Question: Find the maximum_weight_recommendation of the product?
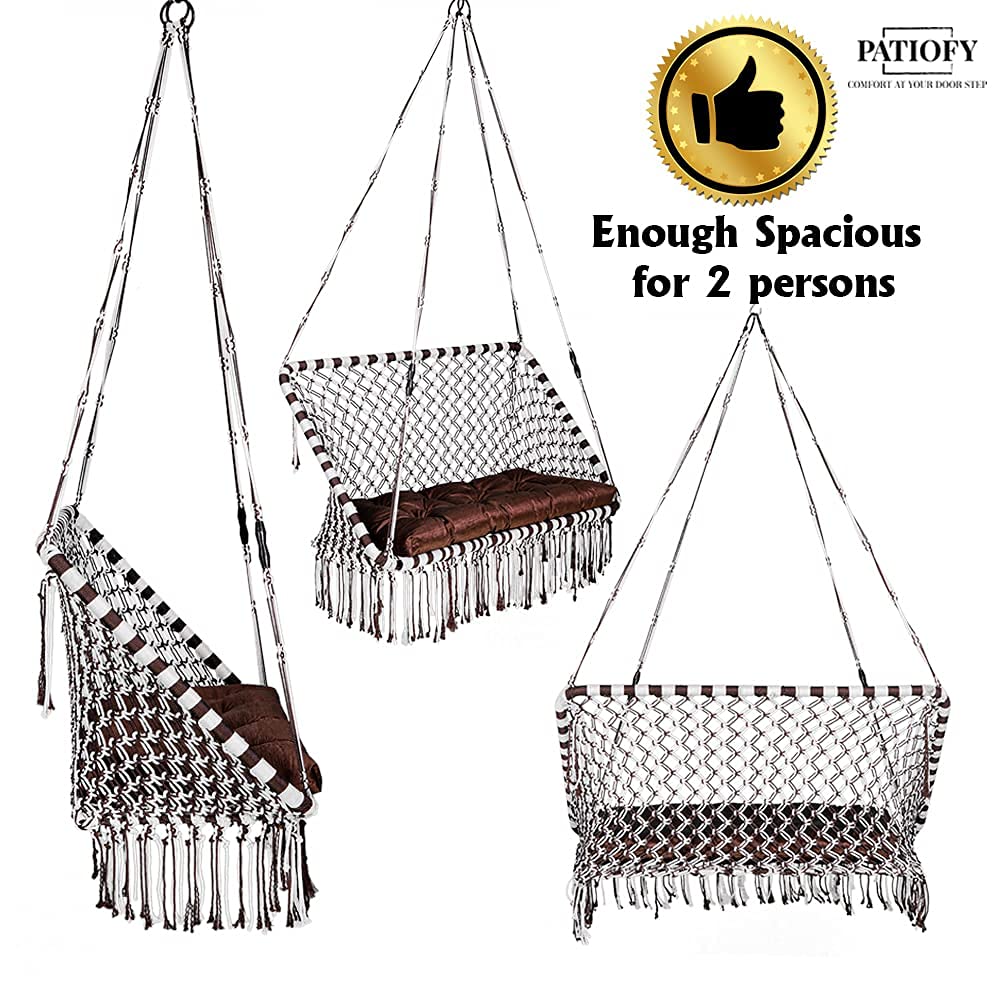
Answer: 2 person